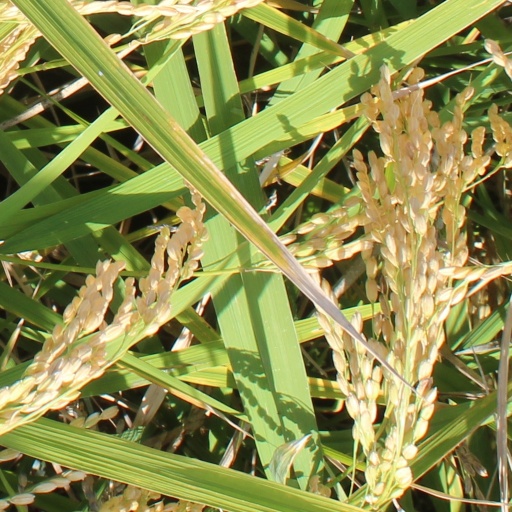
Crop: rice